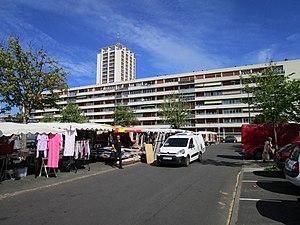
Marché de la place Saint-Paul, dans le quartier du Sanitas de Tours
Le canton de Tours-2 est un canton français du département d'Indre-et-Loire créé par le décret du 18 février 2014 et entrant en vigueur lors des premières élections départementales suivant la publication du décret.
Le Sanitas ou Sanitas-Rotonde est un quartier français du centre de Tours, situé entre le centre-ville et les rives du Cher, à proximité de la gare. Il a été construit après la Seconde Guerre mondiale pour partie sur un terrain autrefois dévolu à des ateliers et entrepôts de chemin de fer de la SNCF. Dans le contexte des Trente Glorieuses, son développement est encouragé par l’État pour faire face à une demande inédite de logements. Essentiellement constitué de grands ensembles sociaux, les étapes d'urbanisation du quartier s'étalent entre la fin des années 1950 et 1970. Son nom vient du latin « santé » et lui a été attribué car la zone abritait autrefois des établissements de soins.